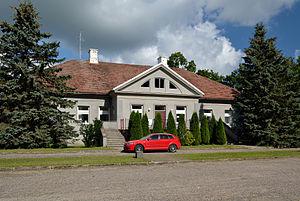
Essu est un village estonien de 332 habitants situé dans le Virumaa occidental et appartenant à la commune d'Haljala. Il est connu pour son manoir. Il a été mentionné pour la première fois sous le nom de Gesse en 1241 dans le Liber Census Daniæ à l'époque où la contrée, le Wierland, appartenait au Danemark.